Nancy Creek (Cartersville)

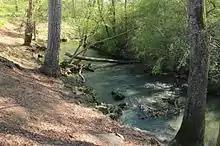
Nancy Creek in Cartersville

Nancy Creek is a stream near Cartersville in Bartow County, Georgia, United States.